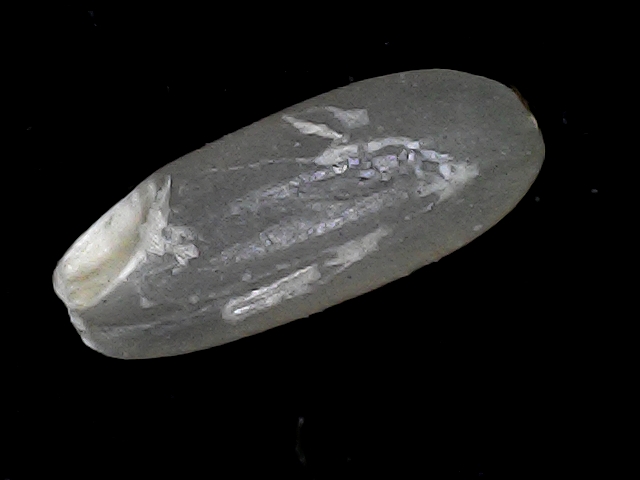
Rice variety: BR22